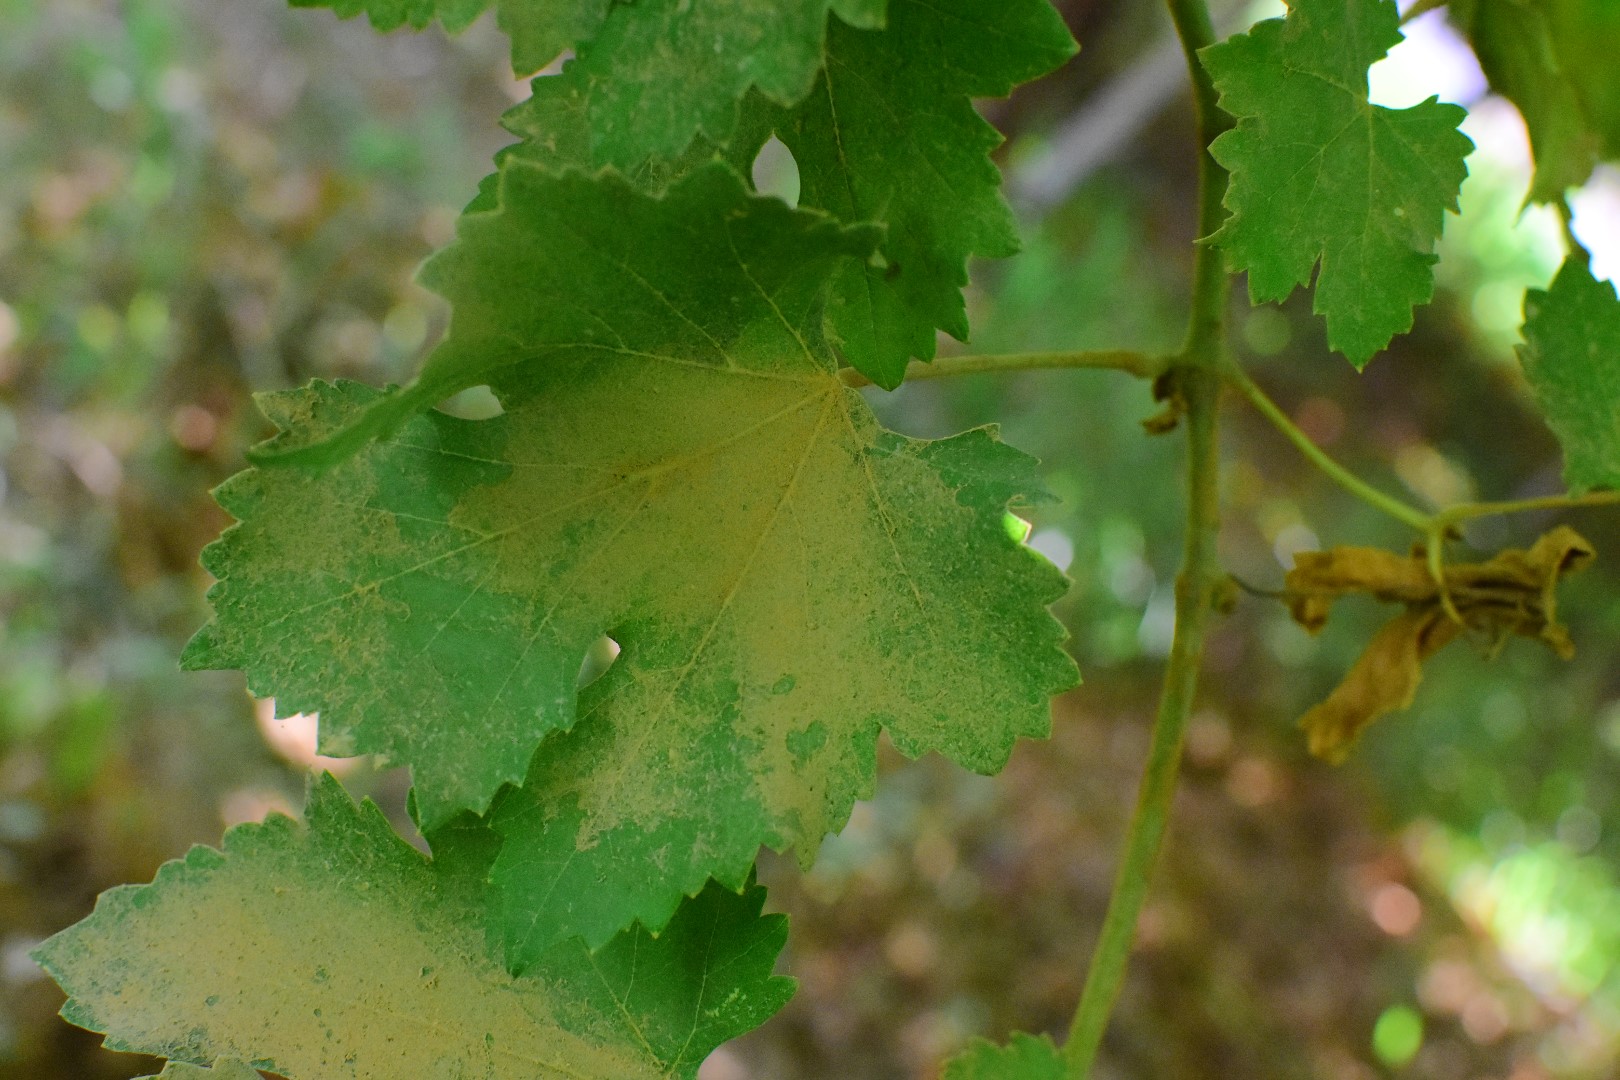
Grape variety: Deas Al-Annz